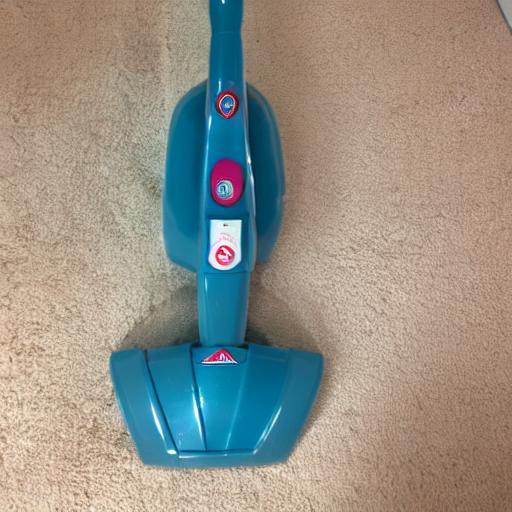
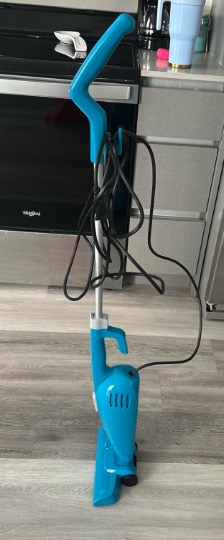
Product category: items_vacuum
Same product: no